Metrosexual

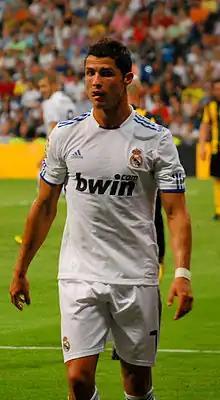
Cristiano Ronaldo has been described as a "spornosexual"

Over the course of the following years, other terms countering or substituting for "metrosexual" appeared.